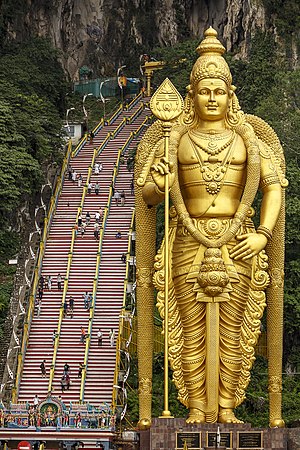
Batu hulerne
Trapperne op ad Batu Hule-klippen forbi den 42,7 m høje statue af hinduguden Murugan, der er lavet af 1550 m3 beton, 250 ton stål & 300 liter guldmaling
Batu-hulerne også kendt som Batugrotterne eller på engelsk Batu Caves er en kalkstensklippe med et stort antal grotter og templer i Gombak-distriktet, Selangor, Malaysia. Hulerne har navn efter Sungai Batu, som løber forbi klippen. Det er den tiende kalkstensklippe fra Ampang. Batu-hulerne er også navnet på en nærliggende landsby.